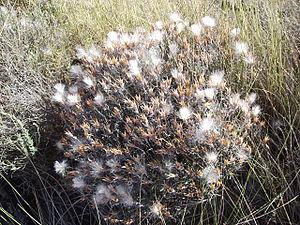
Le Stéhéline, Staehelina, est un genre de plantes herbacées de la famille des Astéracées.
La Stéhéline douteuse est un sous-arbrisseau méditerranéen de la famille des Astéracées. On la rencontre dans les garrigues et rocailles calcaires jusqu'à 1 400 mètres d'altitude.